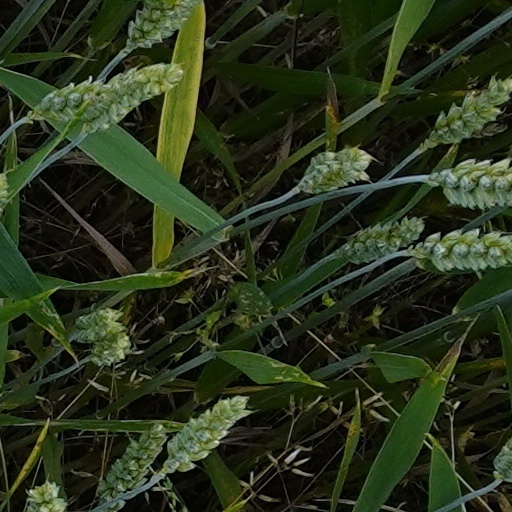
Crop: wheat